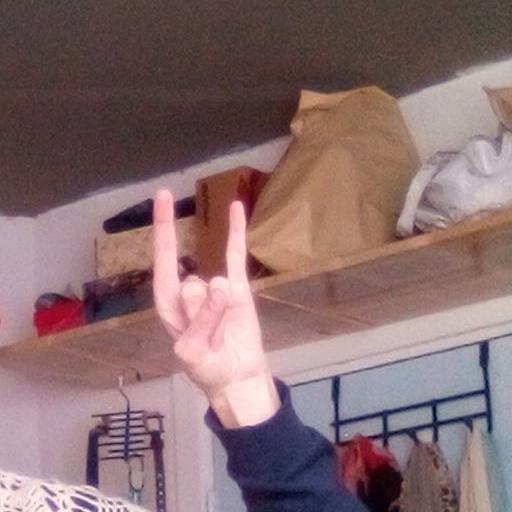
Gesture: rock